History of women in Puerto Rico

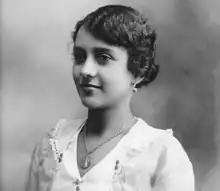
Community organizer Rufa Concepción Fernández "Concha" Colón (1903–1958), in 1925

The two sisters of Antonio Paoli, a world renowned Puerto Rican Opera Tenor, Olivia Paoli (1855–1942), an activist and her sister Amalia Paoli (1861–1941) a notable Opera Soprano, were suffragists who fought for the equal rights of the women in Puerto Rico. Olivia was also one of the architects of the Puerto Rico's suffrage campaign from the 1920s, participating in the Social Suffragette League, of which she was its vice president. Olivia was the founder of the first Theosophist lodge in Puerto Rico on December 31, 1906.